1960s in music

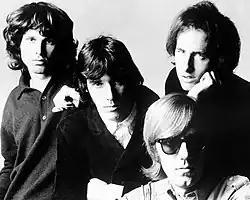
The Doors, 1966

The release of "The Velvet Underground & Nico" in 1967, featuring singer-songwriter Lou Reed and German singer and collaborator Nico was described as "most prophetic rock album ever made" by "Rolling Stone" in 2003. Other New York City based singer-songwriters began to emerge, using the urban landscape as their canvass for lyrics in the confessional style of poets like Anne Sexton and Sylvia Plath. In July, 1969, Newsweek magazine ran a feature story, "The Girls-Letting Go," describing the groundbreaking music of Joni Mitchell, Laura Nyro, Lotti Golden and Melanie, as a new breed of female troubadour: "What is common to them are the personalized songs they write, like voyages of self discovery, brimming with keen observation and startling in the impact of their poetry." The work of these early New York based singer-songwriters, from Laura Nyro's "New York Tendaberry" (1969), to Lotti Golden's East Village diaries on "Motor-Cycle" her 1969 debut on Atlantic Records, has served as inspiration to generations of female singer-songwriters in the rock, folk and jazz traditions. Dylan's adoptation of electric instruments, much to the outrage of many folk purists, with his "Like a Rolling Stone" succeeded in creating a new genre. Folk rock particularly took off in California, where it led acts like the Mamas & the Papas and Crosby, Stills and Nash to move to electric instrumentation, and in New York, where it spawned singer-songwriters and performers including the Lovin' Spoonful and Simon and Garfunkel, with the latter's acoustic "The Sounds of Silence" being remixed with rock instruments to be the first of many hits.